Pandya dynasty

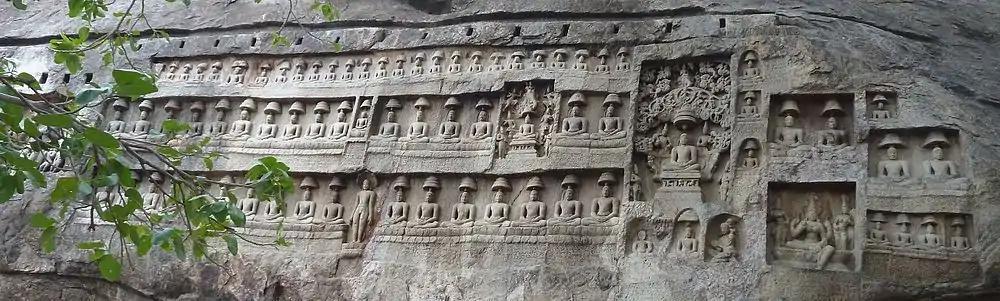

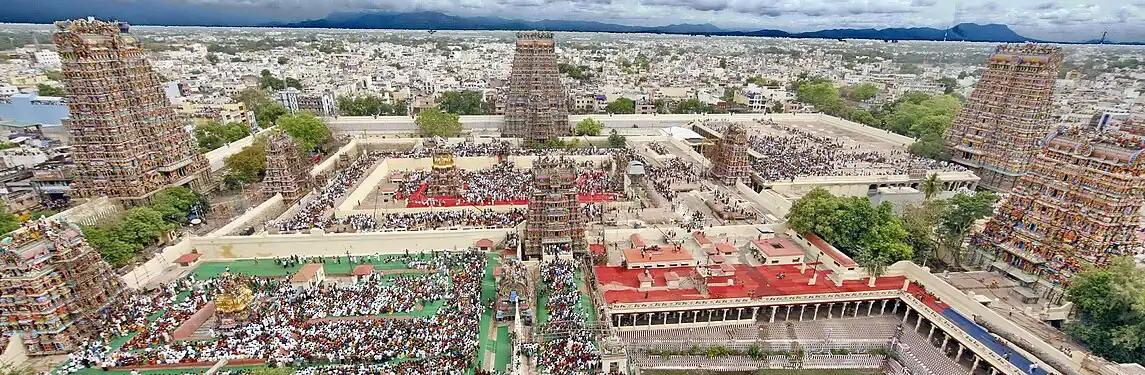
aerial image of a temple campus

While the Pandyas and the Rashtrakutas were busy engaging the Pallavas, with the Gangas and the Simhalas (Sri Lanka) also in the mix, the Cholas emerged from the Kaveri delta and took on the chieftains of Thanjavur (the Mutharaiyar chieftain had transferred their loyalty from the Pallava to the Pandya). The Chola king Vijayalaya conquered Thanjavur by defeating the Mutharaiyar chieftain around . The Pandya control north of the Kaveri river was severely weakened by this move (and straightened the position of the Pallava ruler Nripatunga). Pandya ruler Varaguna-varman II (r. c. 862–880 CE) responded by marching into the Chola country and facing a formidable alliance of Pallava prince Aparajita, the Chola king Aditya I and the Ganga king Prithvipati I. The Pandya king suffered a crushing defeat in a battle fought near Kumbakonam.